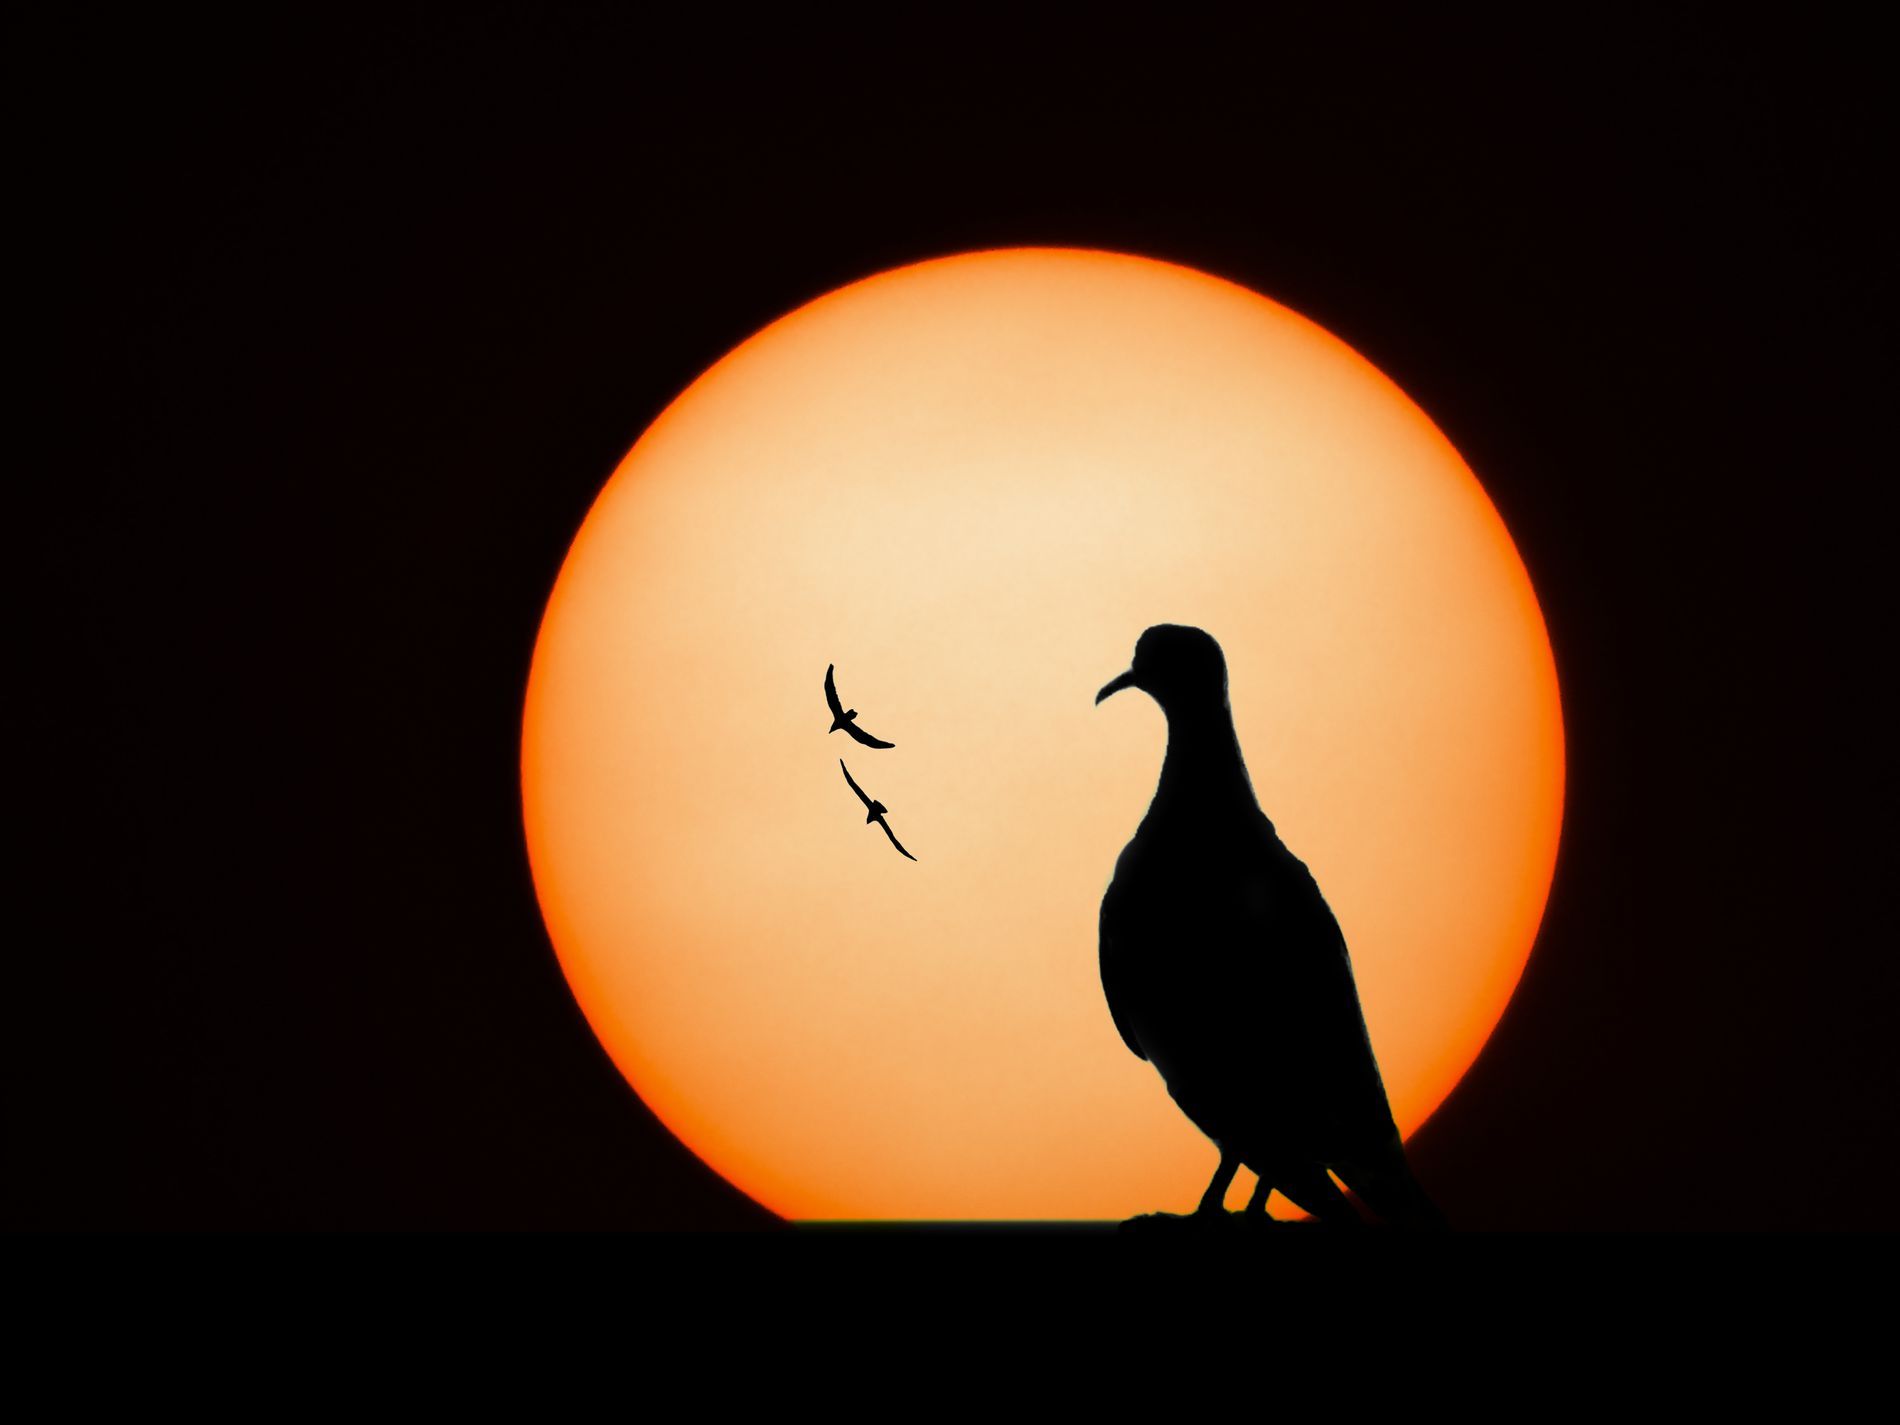
sunset
A silhouette of a pigeon standing on something set against the sky in front of a large orange sun with flying birds against a dark background.
a beautiful sunset scene with a pigeon silhouette in front of a glowing sun and flying birds captured from a side angle with warm colors of orange and black creating an artistic atmosphere.
Labels: Silhouette, Nature, Outdoors, Sky, Animal, Bird, Astronomy, Moon, Night, Beak, Pigeon, Backlighting, Blackbird, Sun, Sunlight, Sunset
Camera: Panasonic DMC-FZ70
Aperture: F8
Exposure: 1/2000 sec
ISO: 160
Focal length: 215.0 mm